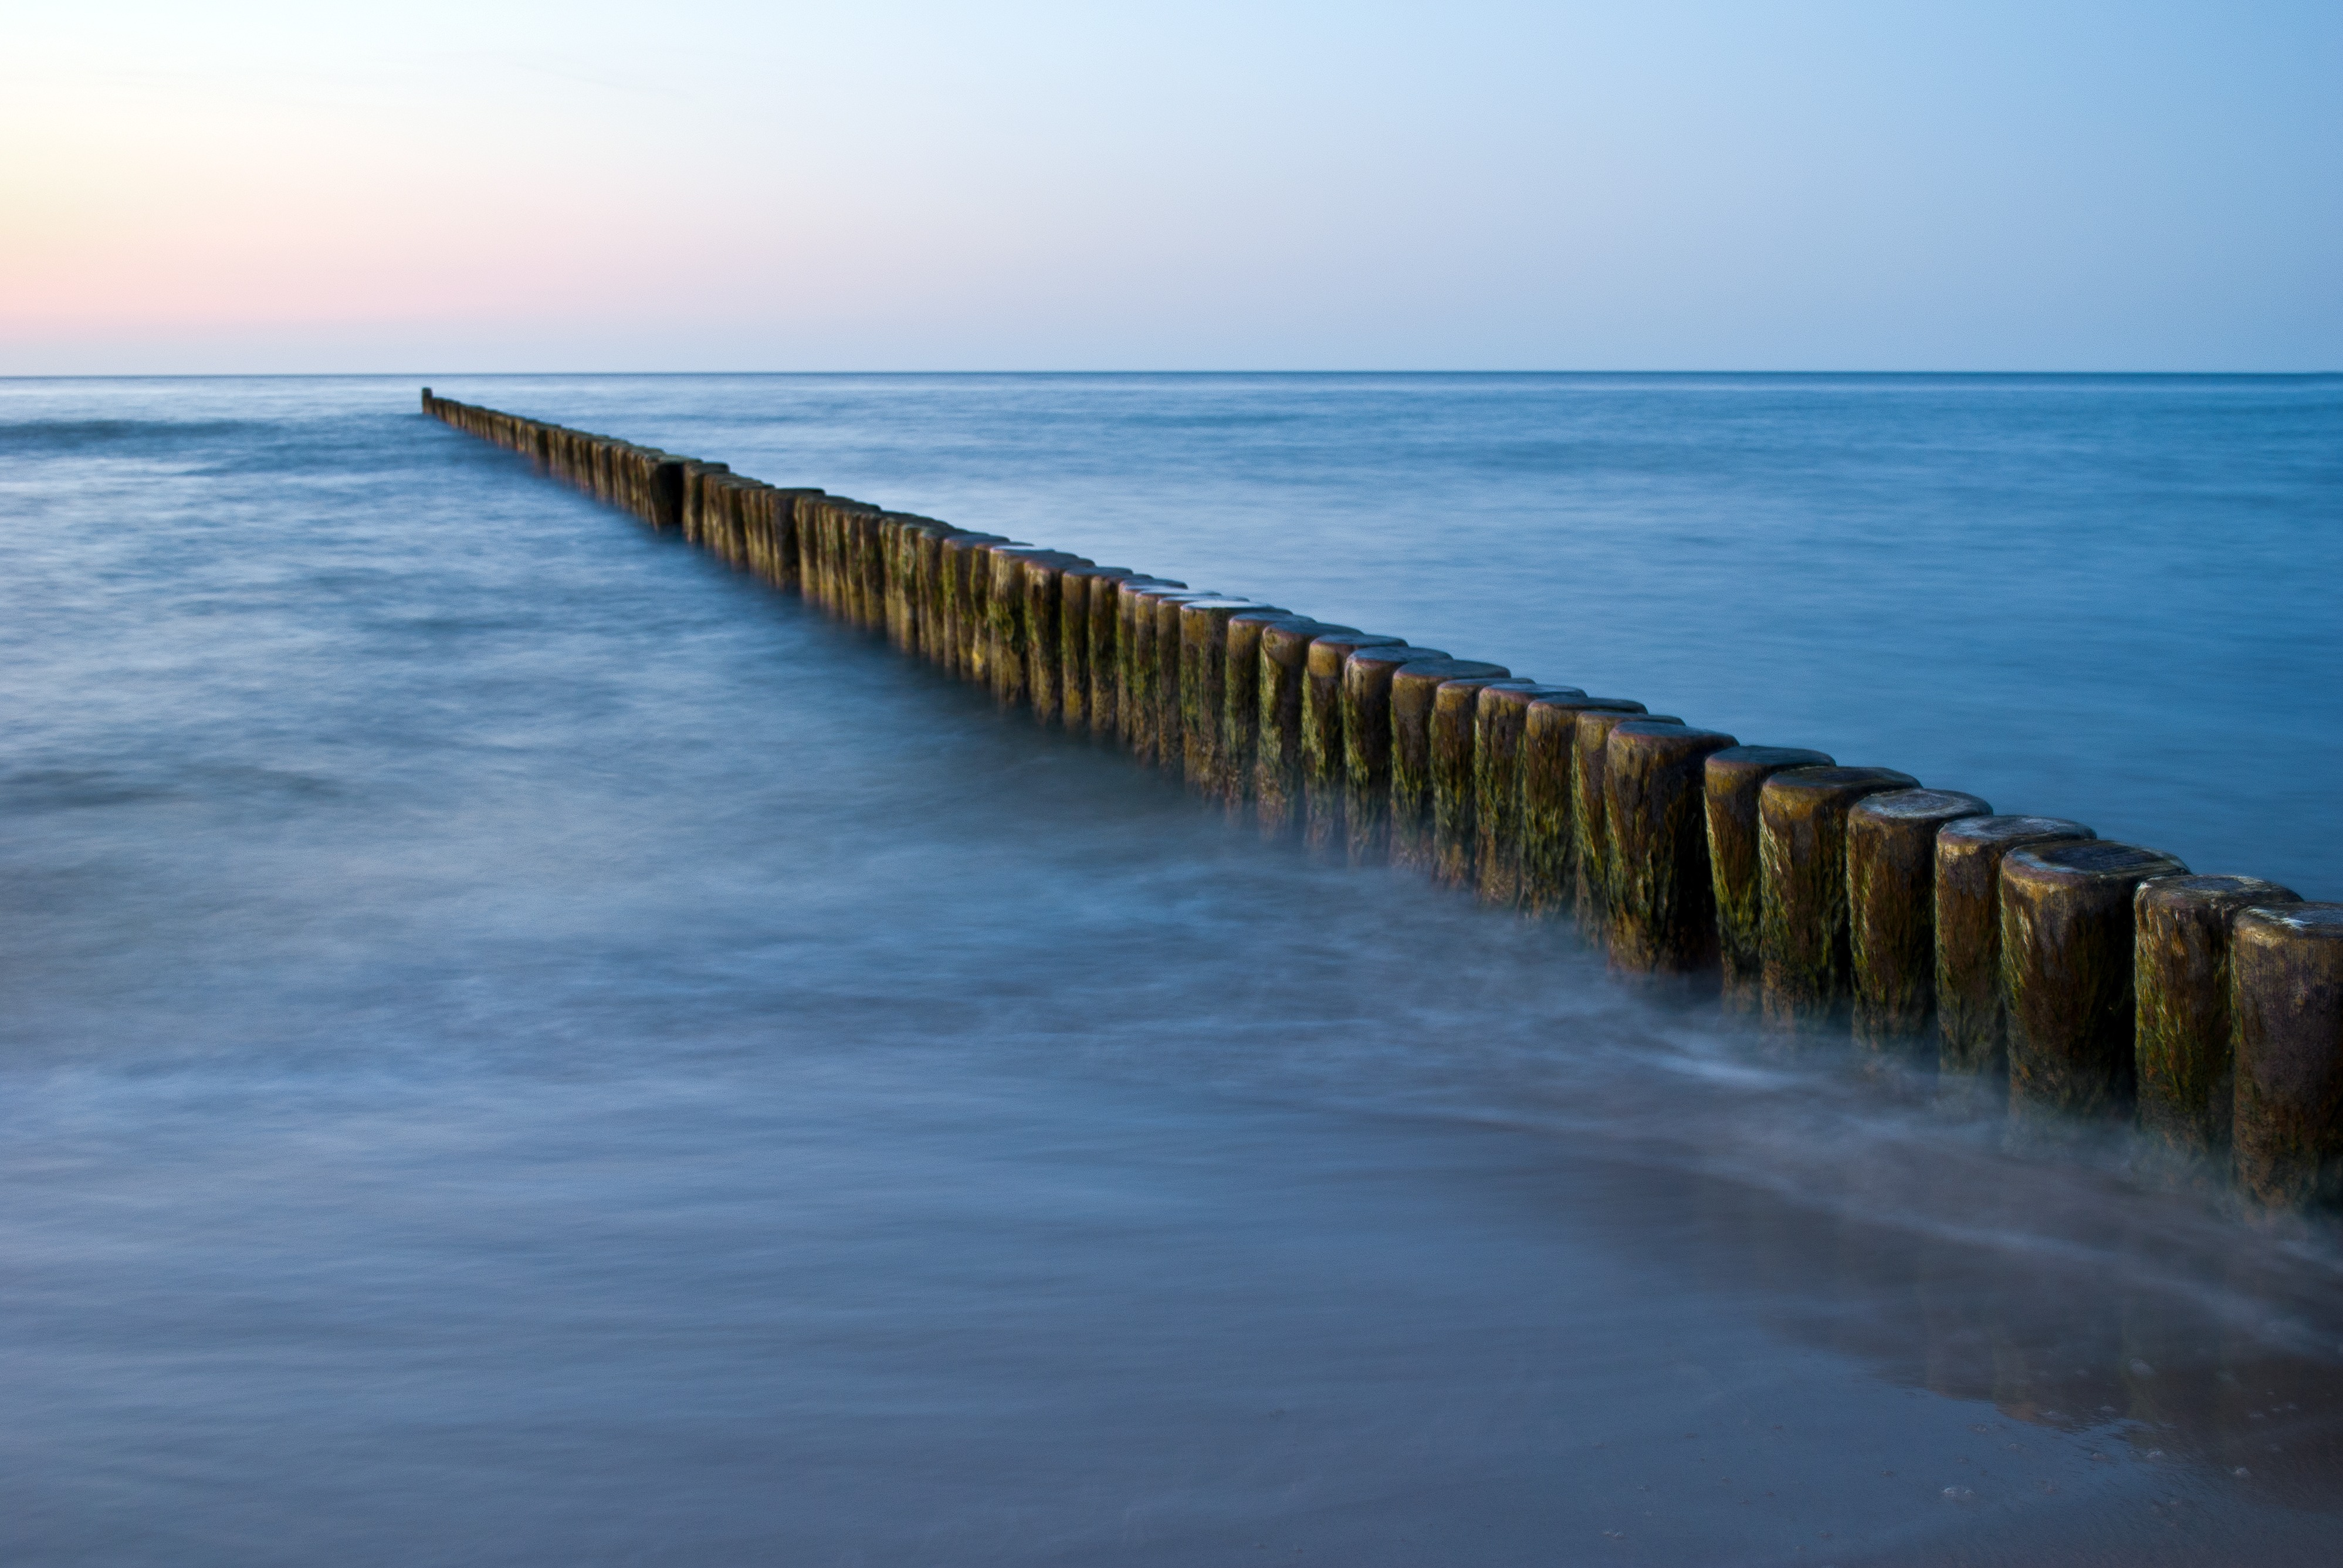
beach, landscape, sea, coast, water, nature, outdoor, ocean, horizon, sky, sunrise, sunset, morning, shore, wave, dawn, pier, travel, dusk, evening, twilight, reflection, scenic, holiday, bay, romantic, blue, body of water, channel, baltic, breakwater, evening sun, baltic sea, northern germany, groynes, beach landscape, wind wave